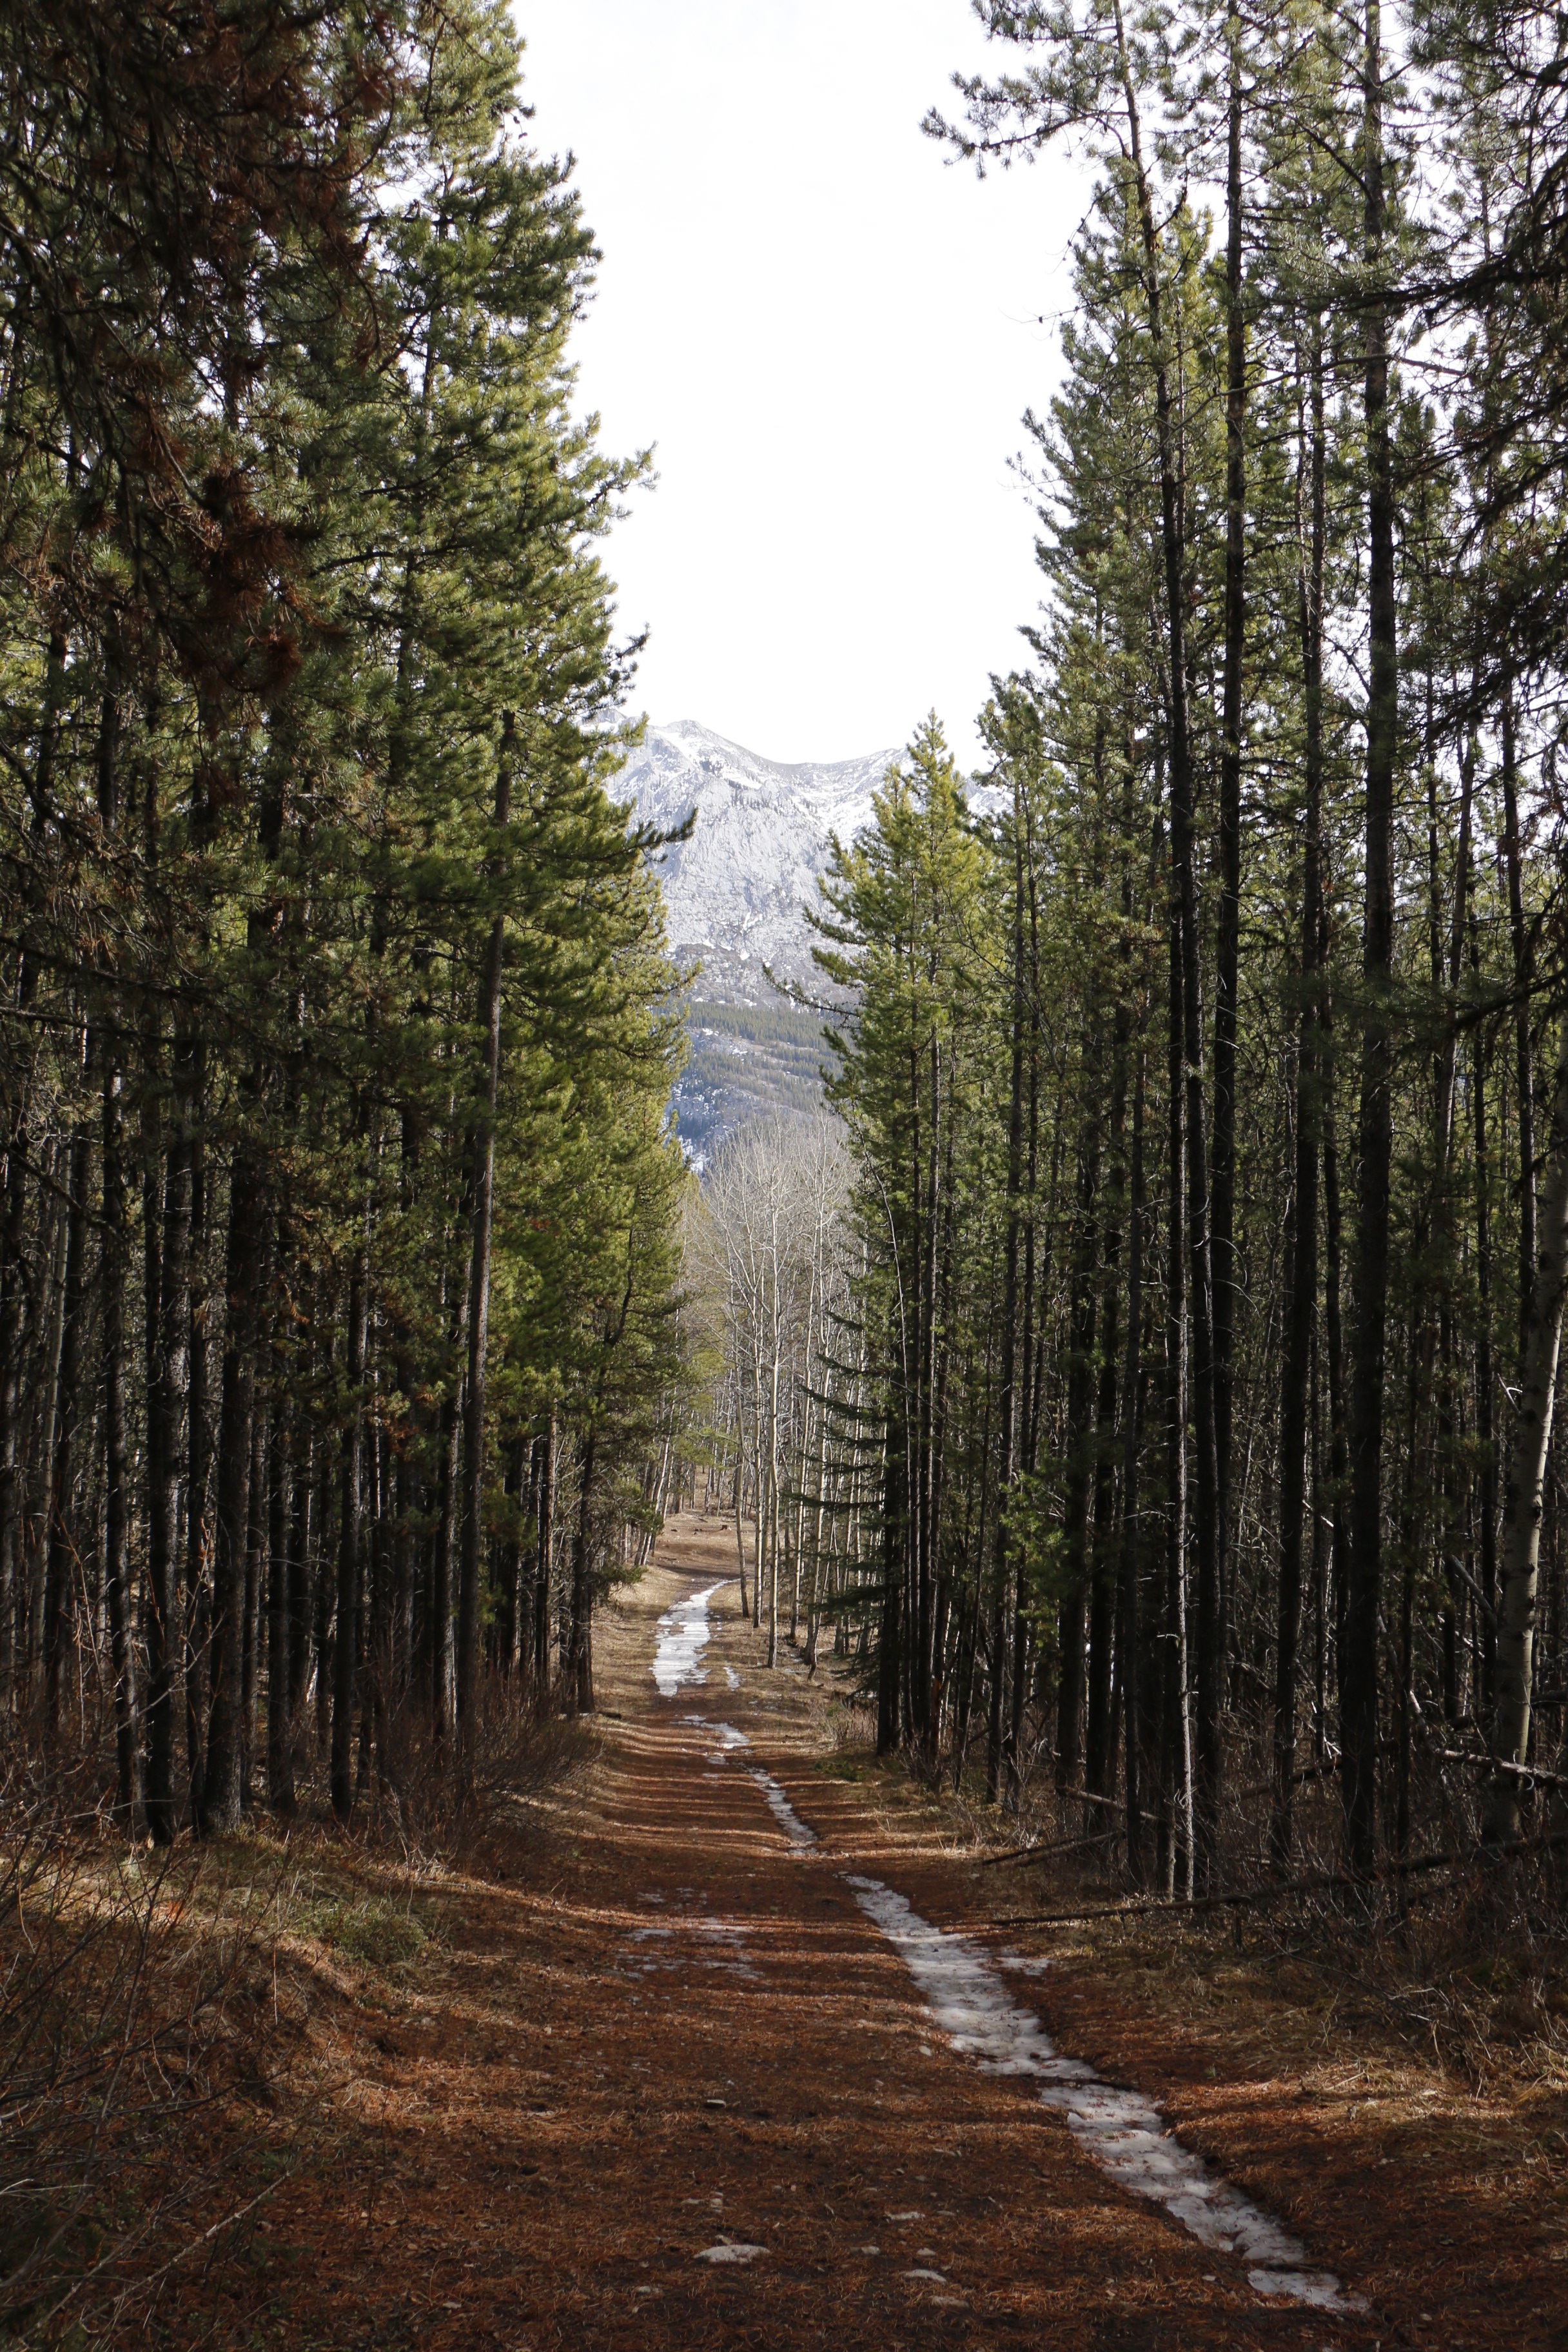
landscape, tree, nature, forest, path, outdoor, wilderness, light, plant, road, trail, countryside, sunlight, fall, travel, rural, spring, green, scenic, natural, autumn, park, lane, season, woods, way, grove, day, scene, woodland, habitat, footpath, ecosystem, forest road, biome, natural environment, atmospheric phenomenon, woody plant, temperate broadleaf and mixed forest, temperate coniferous forest